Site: brandenburg
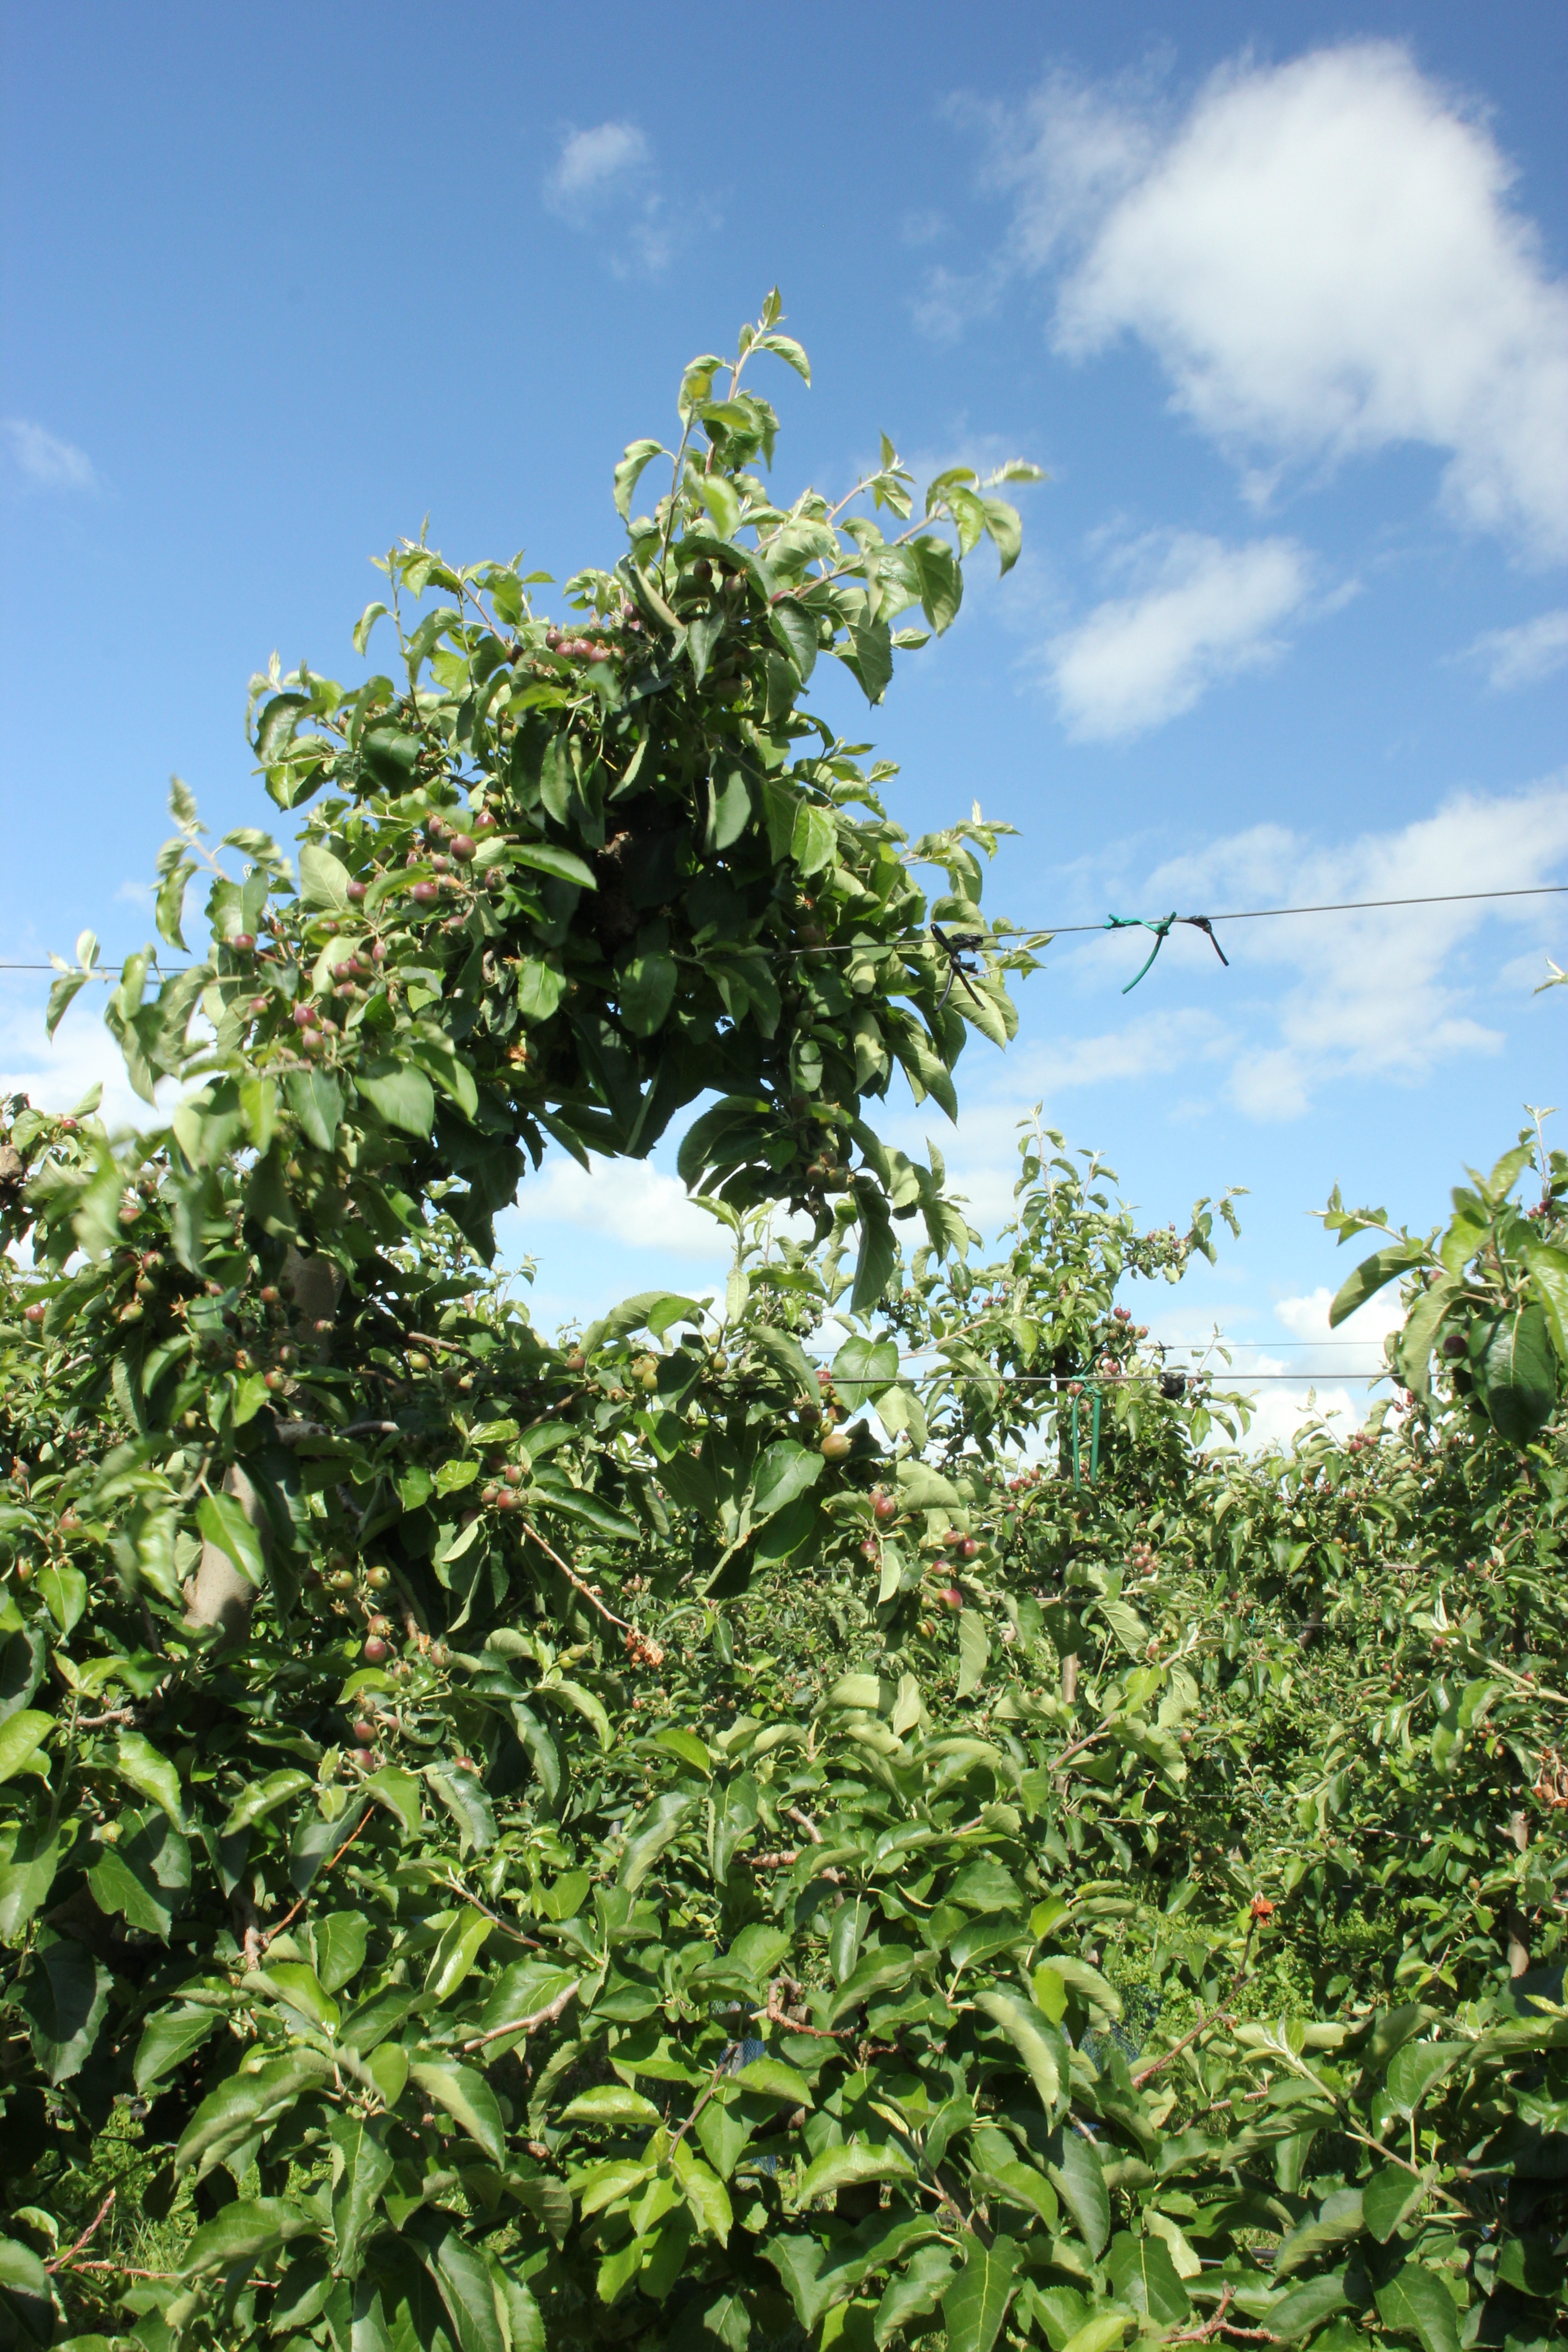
Growth stage (BBCH 72): Development of fruit